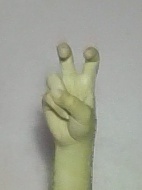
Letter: toot